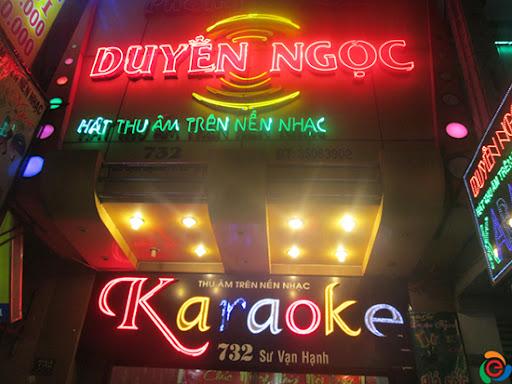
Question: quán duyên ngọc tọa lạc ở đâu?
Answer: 732 sư vạn hạnh